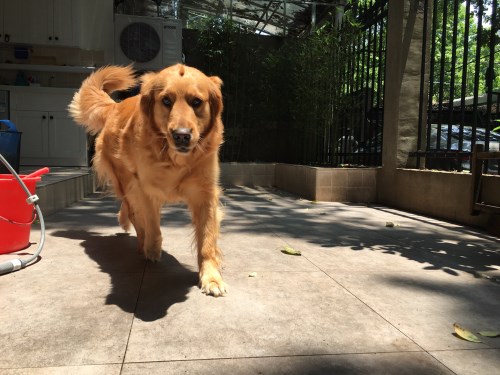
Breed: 5355-n000126-golden_retriever